Longyearbyen

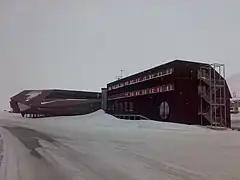
University Centre in Svalbard (UNIS)

Coal production peaked in 2007 at 4.1 million tonnes, and reduced to 1.1 million tonnes in 2015. The only mining still taking place in Longyearbyen is at Mine 7, up Adventdalen. In 2012 it produced of coal annually, of which is used to fuel Longyear Power Station, Norway's only coal-fueled power station. The power station was scheduled for a NOK 60 million maintenance work, and the local authorities decided a NOK 40 million upgrade of the diesel power plant instead.